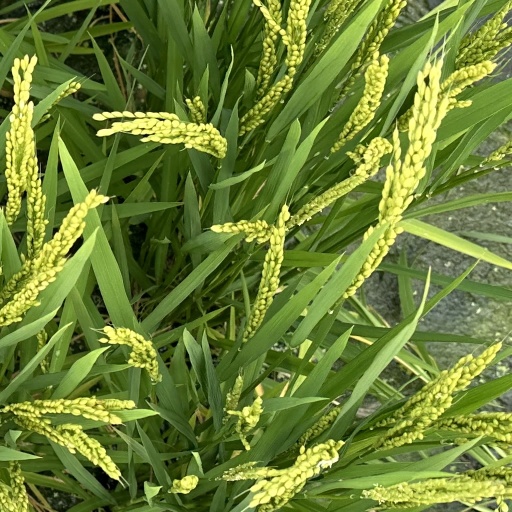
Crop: rice